John Cossar

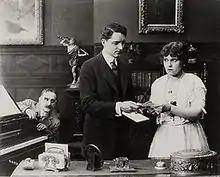
Cossar ("left") with Bryant Washburn and Anne Leigh in "The Alster Case", 1915

John Hay Cossar (2 January 1858 – 28 April 1935) was an English actor of the silent era. He appeared in more than 140 films between 1914 and 1929.